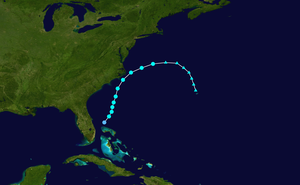
La saison cyclonique 2020 dans l'océan Atlantique nord est la saison des ouragans atlantiques qui officiellement se déroulera selon l'Organisation météorologique mondiale du 1ᵉʳ juin au 30 novembre 2020. Le National Hurricane Center américain émet des avis et avertissements visant ce bassin océanique pour les cyclones tropicaux mais également, depuis 2017, pour des « cyclones tropicaux potentiels ». Les avis pour ces tempêtes potentielles ont le même contenu que les avis normaux mais incluent la probabilité de développement.